Jayden Reed

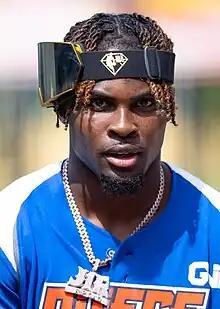
Reed in 2023

Jayden Kevon Reed (born April 28, 2000) is an American professional football wide receiver and punt returner for the Green Bay Packers of the National Football League (NFL). He played college football for the Western Michigan Broncos and the Michigan State Spartans. He was selected by the Packers in the second round of the 2023 NFL draft.